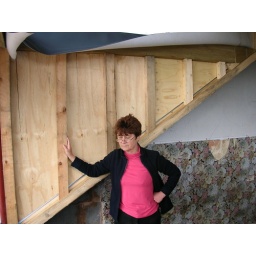
Dilys by the new dormer wall in our bedroom